1962 FA Charity Shield

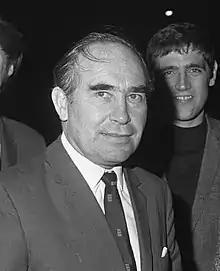
Alf Ramsey "(pictured in 1969)" was Ipswich manager and a former Tottenham player.

Ipswich had won the league in the previous season, three points clear of Burnley and losing just twice at home at Portman Road throughout the season. Despite being promoted from the Second Division the previous season, they went on to win back-to-back league titles. Ray Crawford was the previous season's league top scorer, with 33 goals in 41 matches. Ipswich were managed by former Tottenham player Alf Ramsey, and had defeated the London club twice in the league the previous season. Tottenham Hotspur had beaten Burnley 3–1 at Wembley in the FA Cup final three months earlier. The club finished third in the league, four points behind Ipswich. Jimmy Greaves was Tottenham's top scorer the previous season, scoring 29 goals in 28 games.